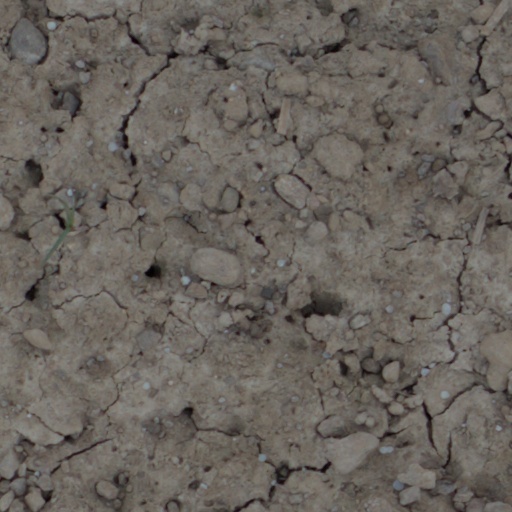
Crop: wheat